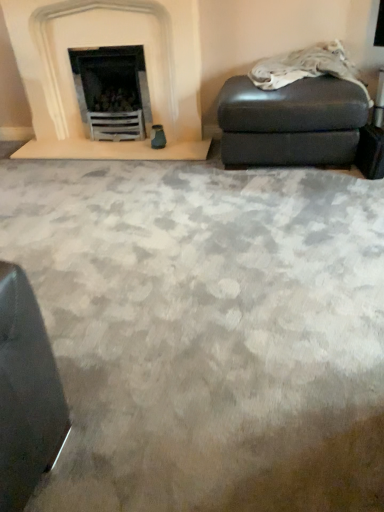
Question: From a real-world perspective, locate the stool directly beneath the leather ottoman at upper right. Please provide its 2D coordinates.
Answer: [(0.758, 0.238)]